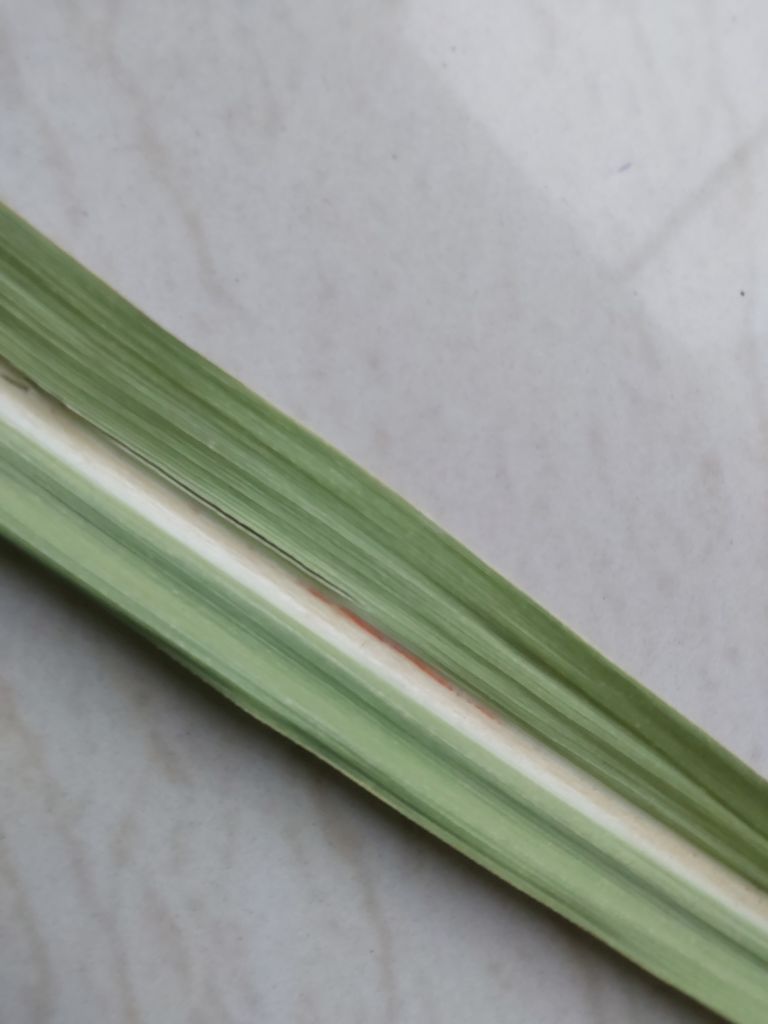
Label: Brown Spot